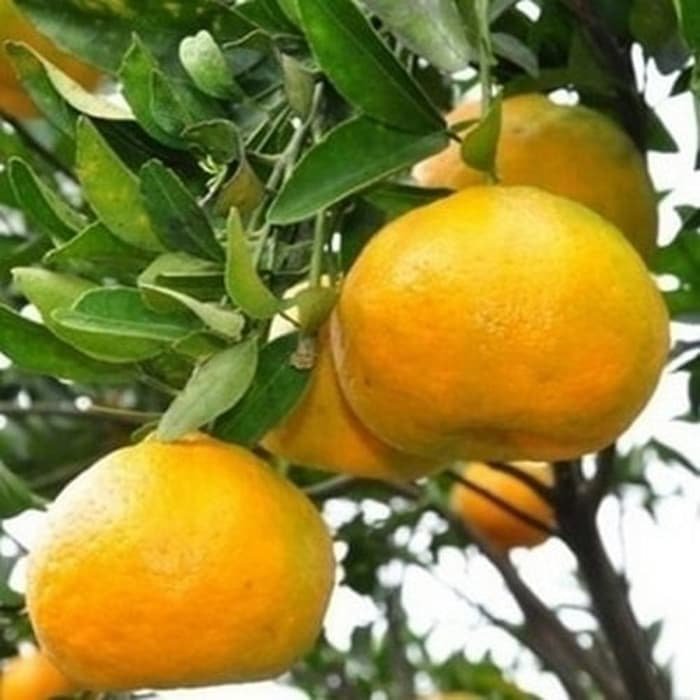
Label: Orange